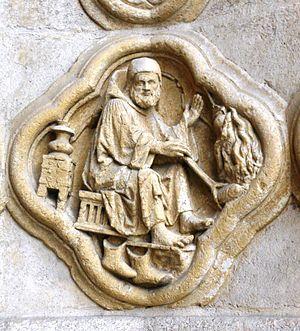
La solitude est l'état, ponctuel ou durable, plus ou moins choisi ou subi, d'un individu qui n’est engagé dans aucun rapport avec autrui.